Bob Bishop (cricketer)

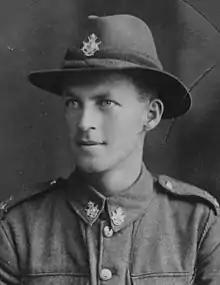
Bishop during World War I

Robert Ernest Bishop (16 April 1892 – 6 May 1969) was a New Zealand cricketer who played first-class cricket for Hawke's Bay from 1915 to 1921.